Kärde

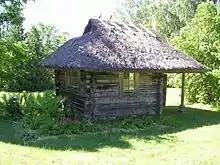
Small house near the Kärde Manor where according to the folklore the Treaty of Cardis was signed.

Kärde is a village in Jõgeva Parish, Jõgeva County, in eastern Estonia.